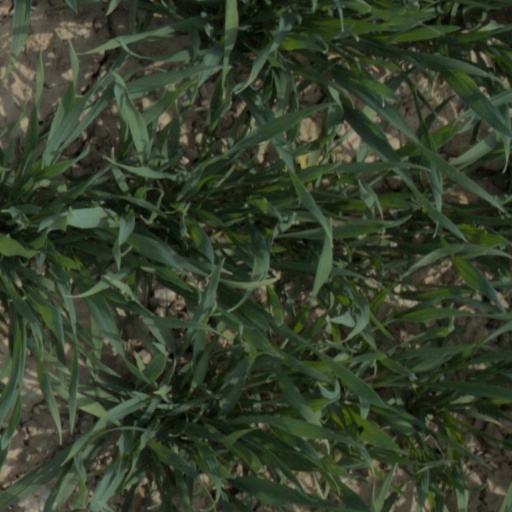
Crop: wheat